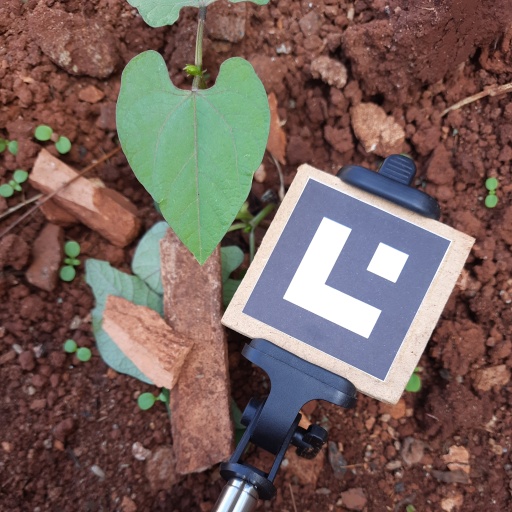
Observations: flat surface, no eating holes, under cloudy sky